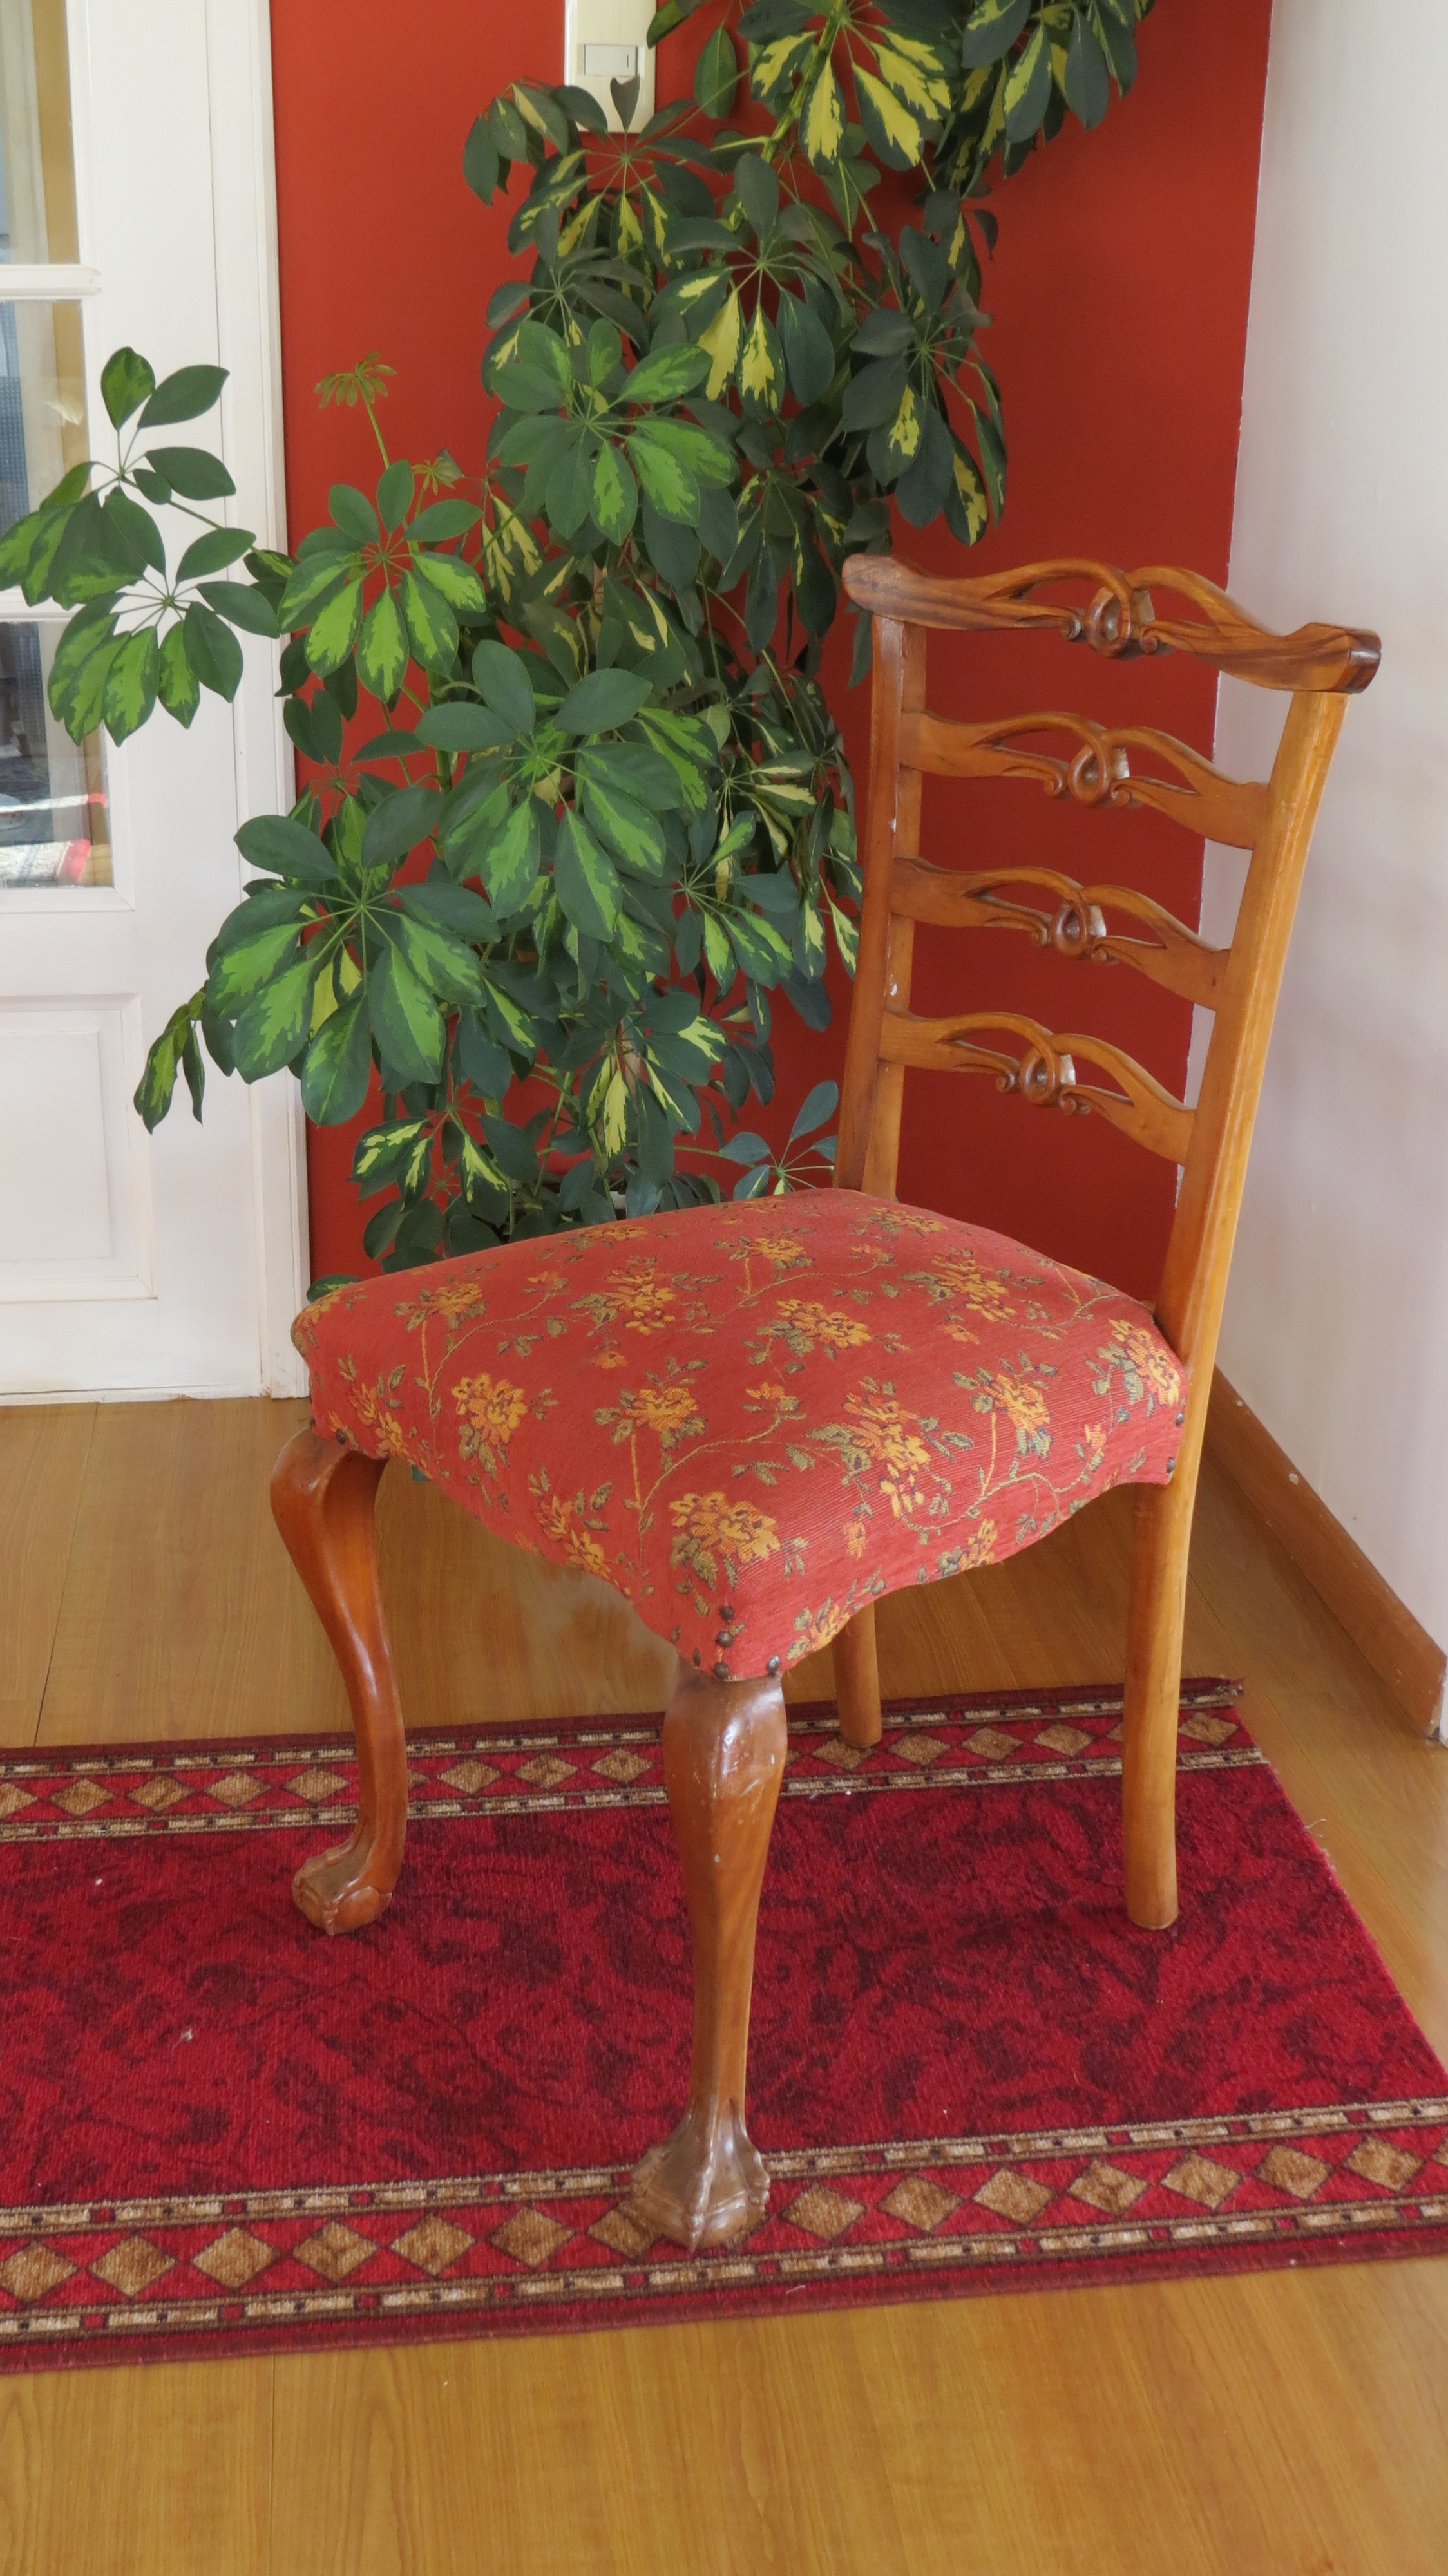
table, flower, chair, seat, red, furniture, product, hardwood, flooring